Rolf Ludwig

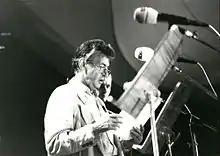
Ludwig in 1990

Rolf Ludwig (28 July 1925 – 27 March 1999) was a German actor. He appeared in more than one hundred films from 1952 to 1997, performed on stage and did radio productions as well. Ludwig was awarded the National Prize, 2nd degree, for art and literature, for his achievements.